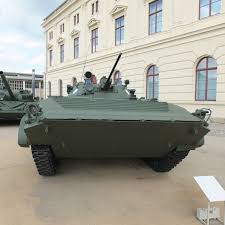
Label: BMP